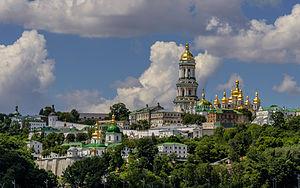
L’Église orthodoxe aussi connue sous le nom d'Église des sept conciles ou encore Communion orthodoxe ou Église orthodoxe orientale, est, avec environ 260 millions de baptisés dans le monde, la troisième plus grande confession du christianisme, après l'Église catholique et l'ensemble des confessions protestantes.